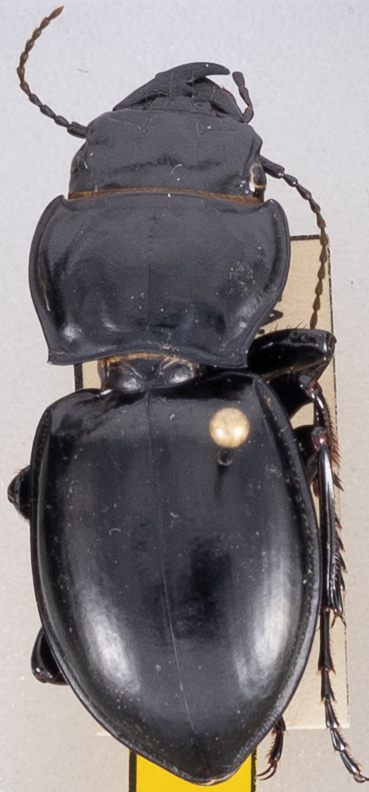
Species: Pasimachus californicus
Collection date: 2021-09-22
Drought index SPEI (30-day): -1.28
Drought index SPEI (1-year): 0.32
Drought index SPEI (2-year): -0.39